David McCutchion

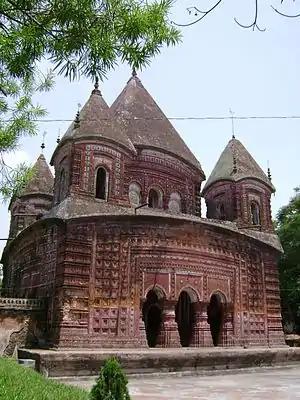
Bengali Terracotta Architecture (The Pancharatna Gobinda Temple)

David McCutchion (12 August 1930 – 12 January 1972) was an English-born academic, and a pioneer in a number of original strands of scholarship in Indian studies before his early death at age 41. Popularly known as "Davidbabu", in his short life, he made a major contribution to the study of Hindu terracotta and brick temples of Bengal and was also one of the first scholars to write a study of the emerging field of Indian writing in English.